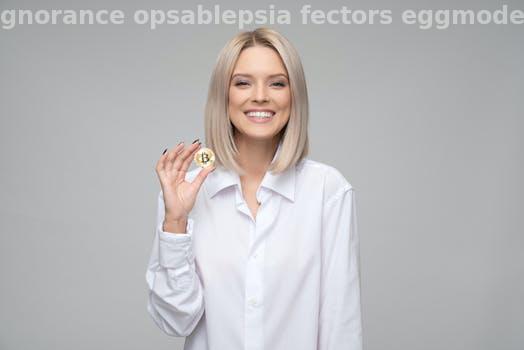
Label: Watermark